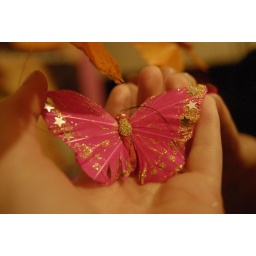
a week of butterflies in the bedroom